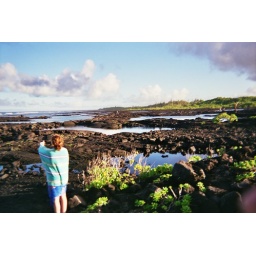
at high tide, tons of water washes over the break, and big fish come in to feed. great snorkeling.